Allu Ramendran

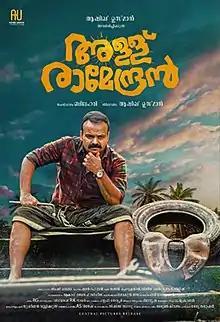
First-look poster

Allu Ramendran is a 2019 Indian Malayalam-language comedy thriller film directed by Bilahari and starring Kunchako Boban in the title role, while Chandini Sreedharan, Aparna Balamurali and Krishna Shankar plays the supporting roles. The screenplay was written by Sajin Cherukayil, Vineeth Vasudevan, and Girish A. D., the film was produced by Ashiq Usman. Shaan Rahman composed the music. The film was released in India on 1 February 2019.